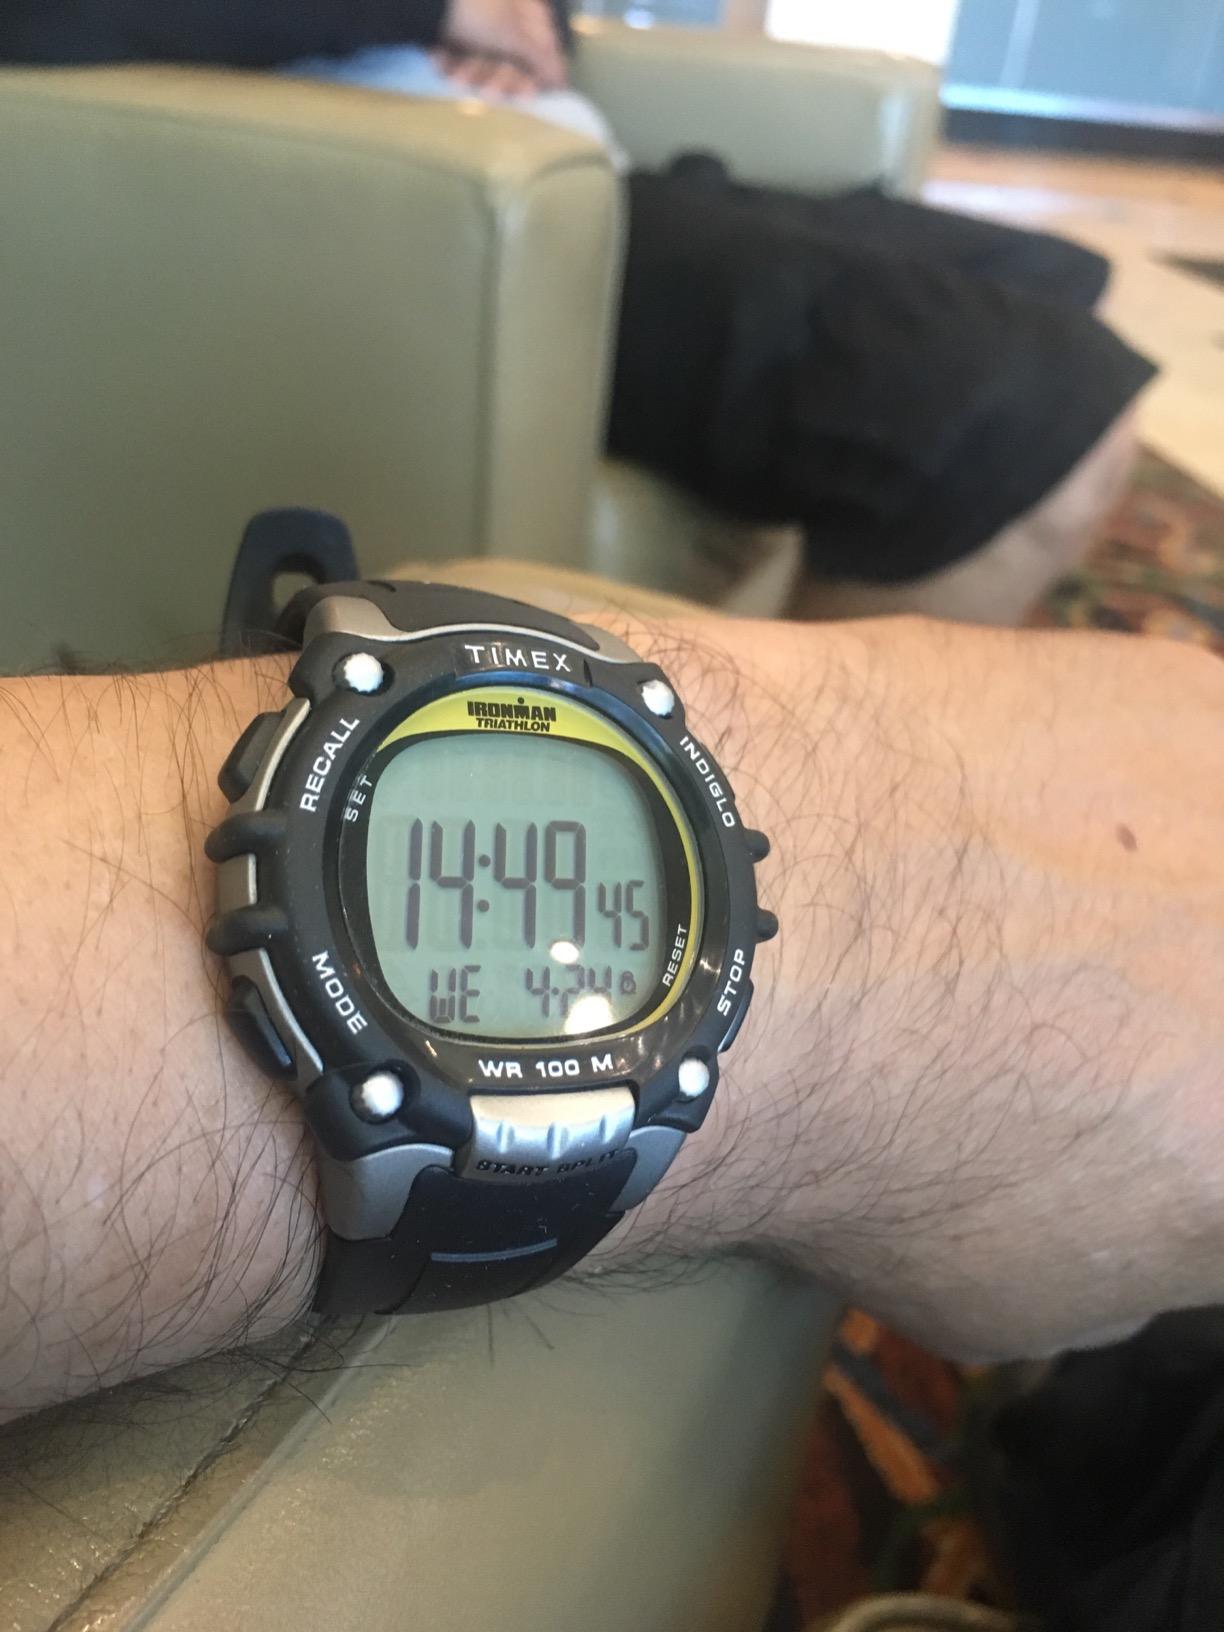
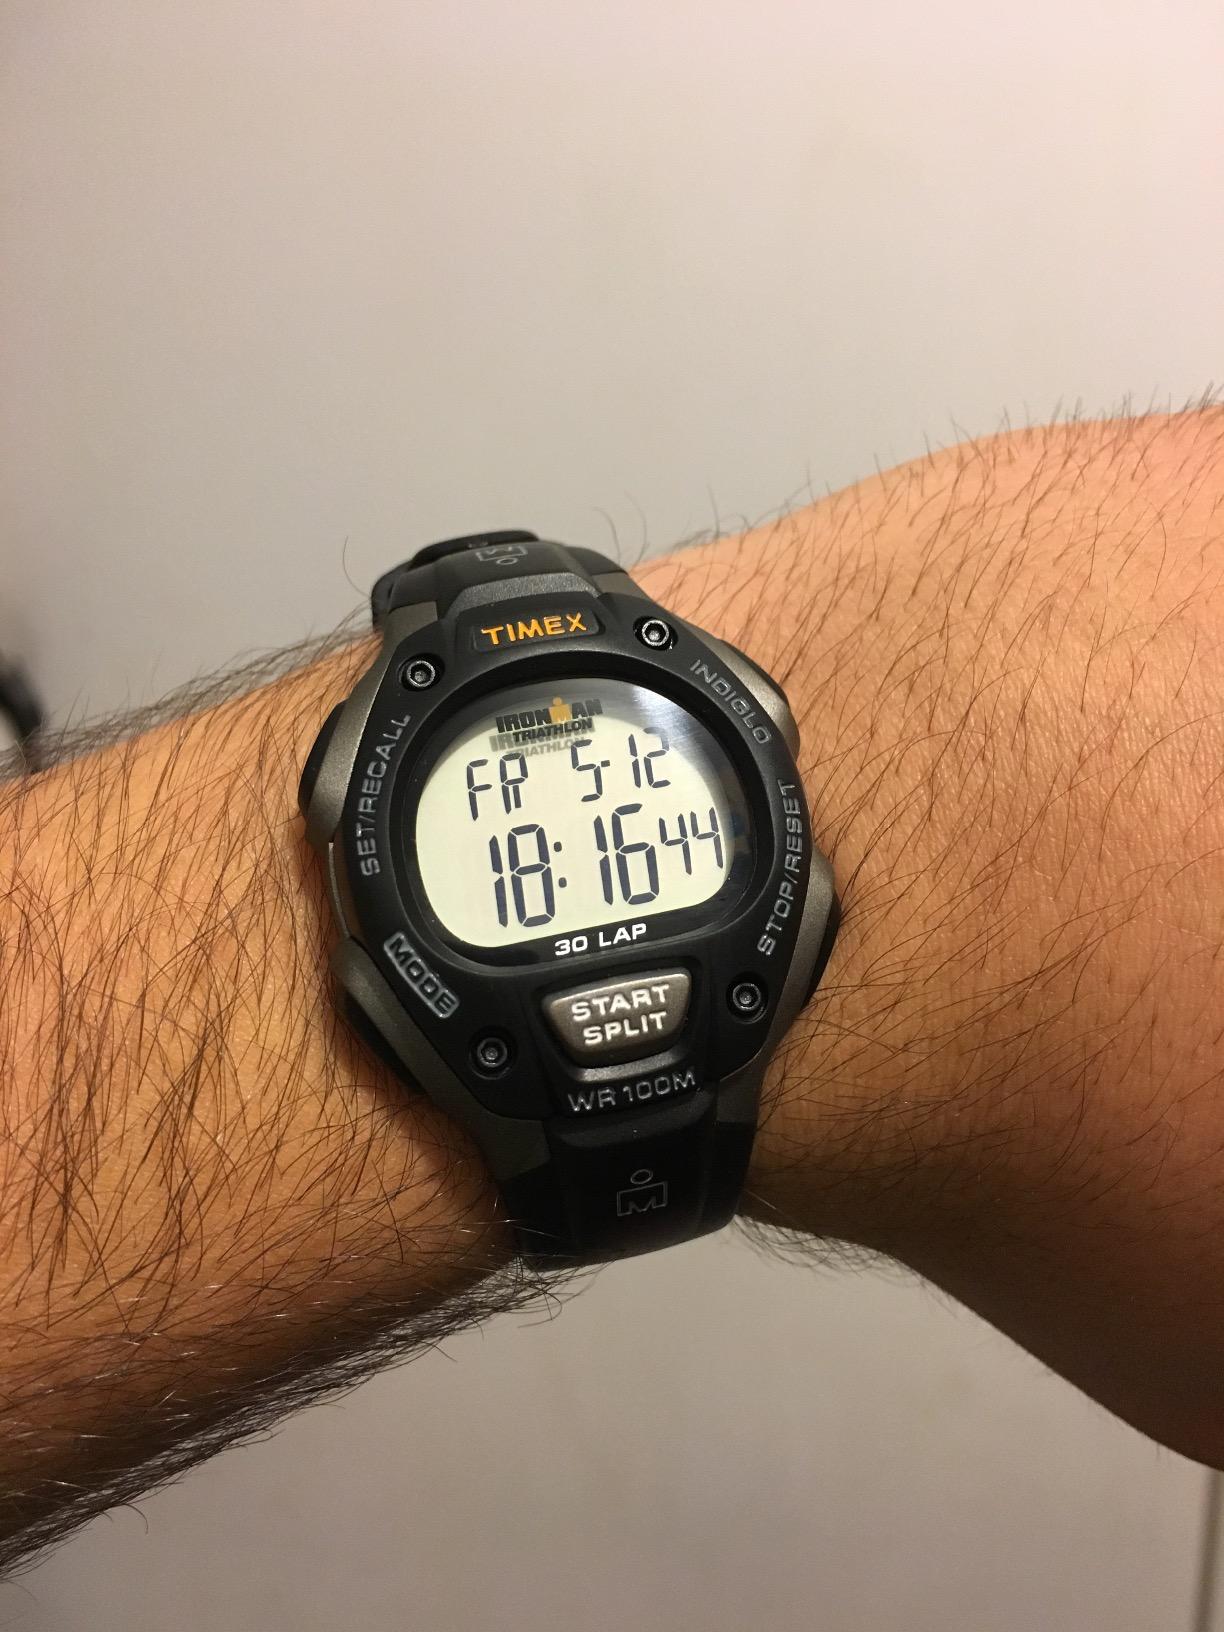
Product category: accessories_watch
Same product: no